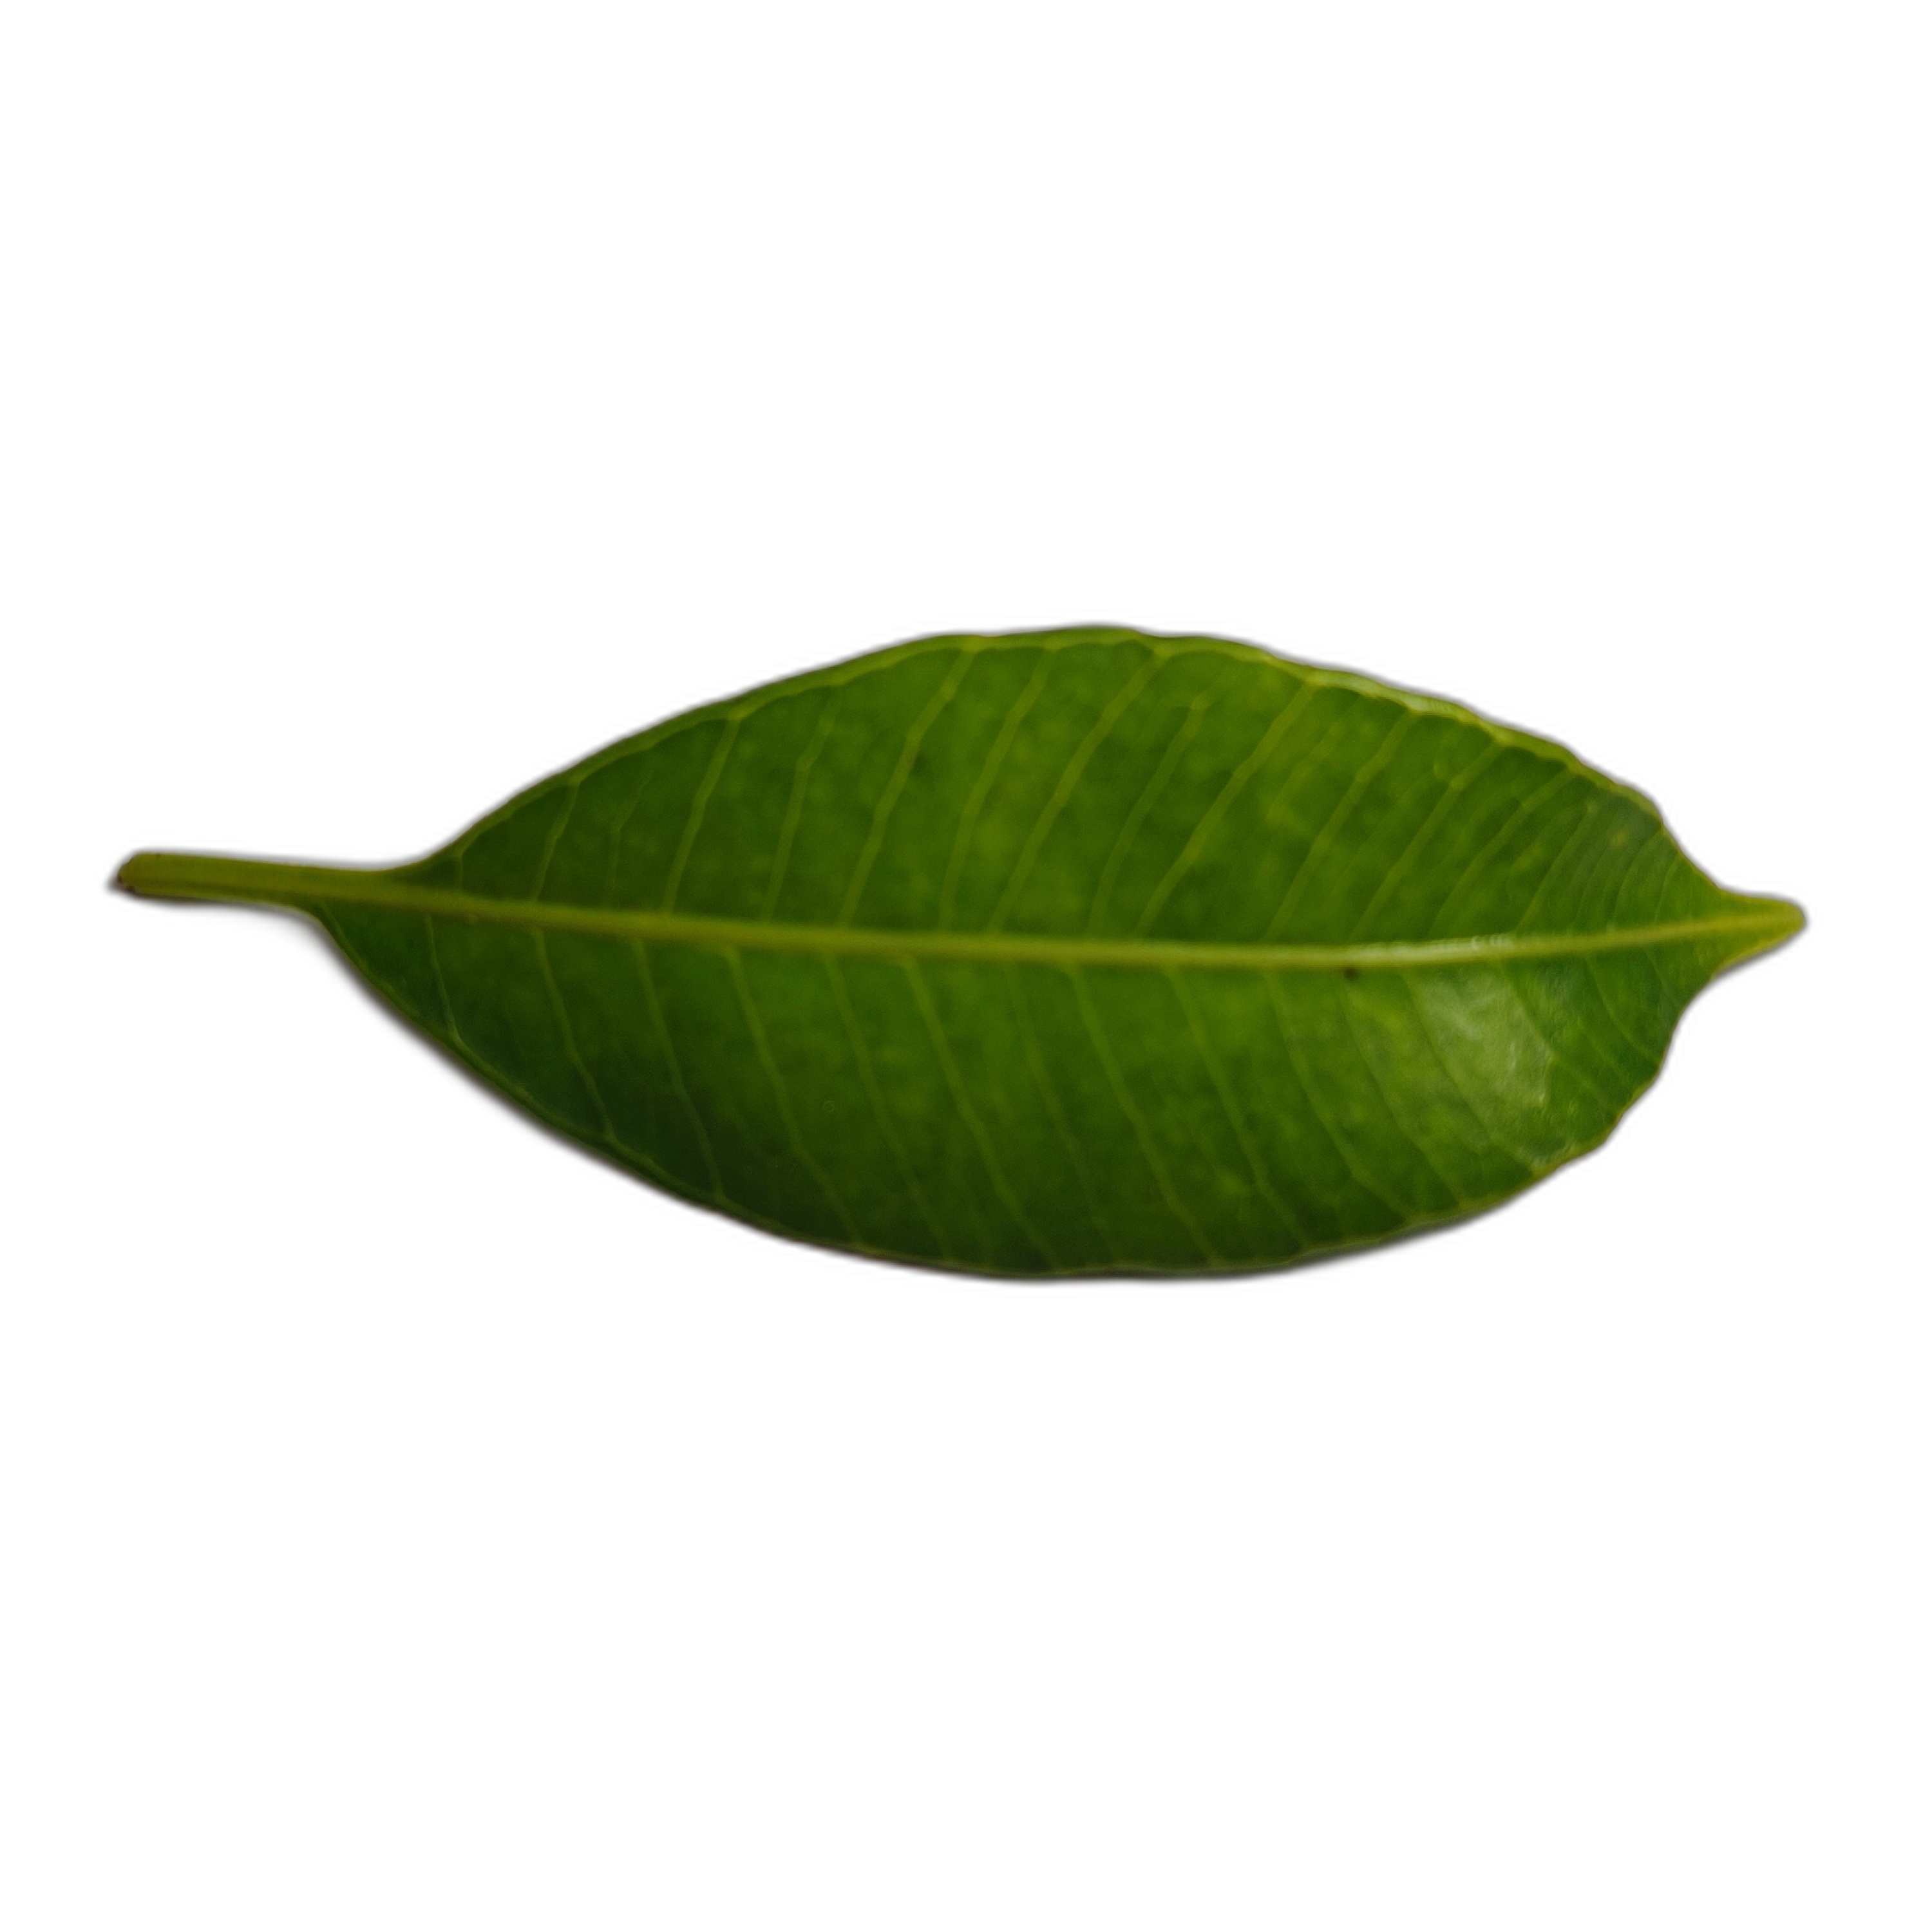
Label: healthy